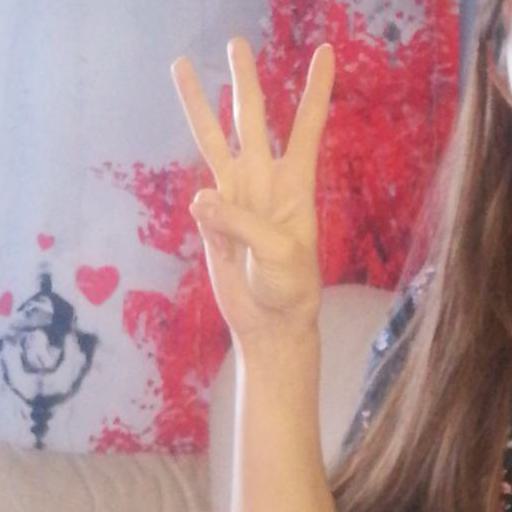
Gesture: three